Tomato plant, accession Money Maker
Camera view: horizontal (90 deg, fisheye); turntable rotation: 300 degrees
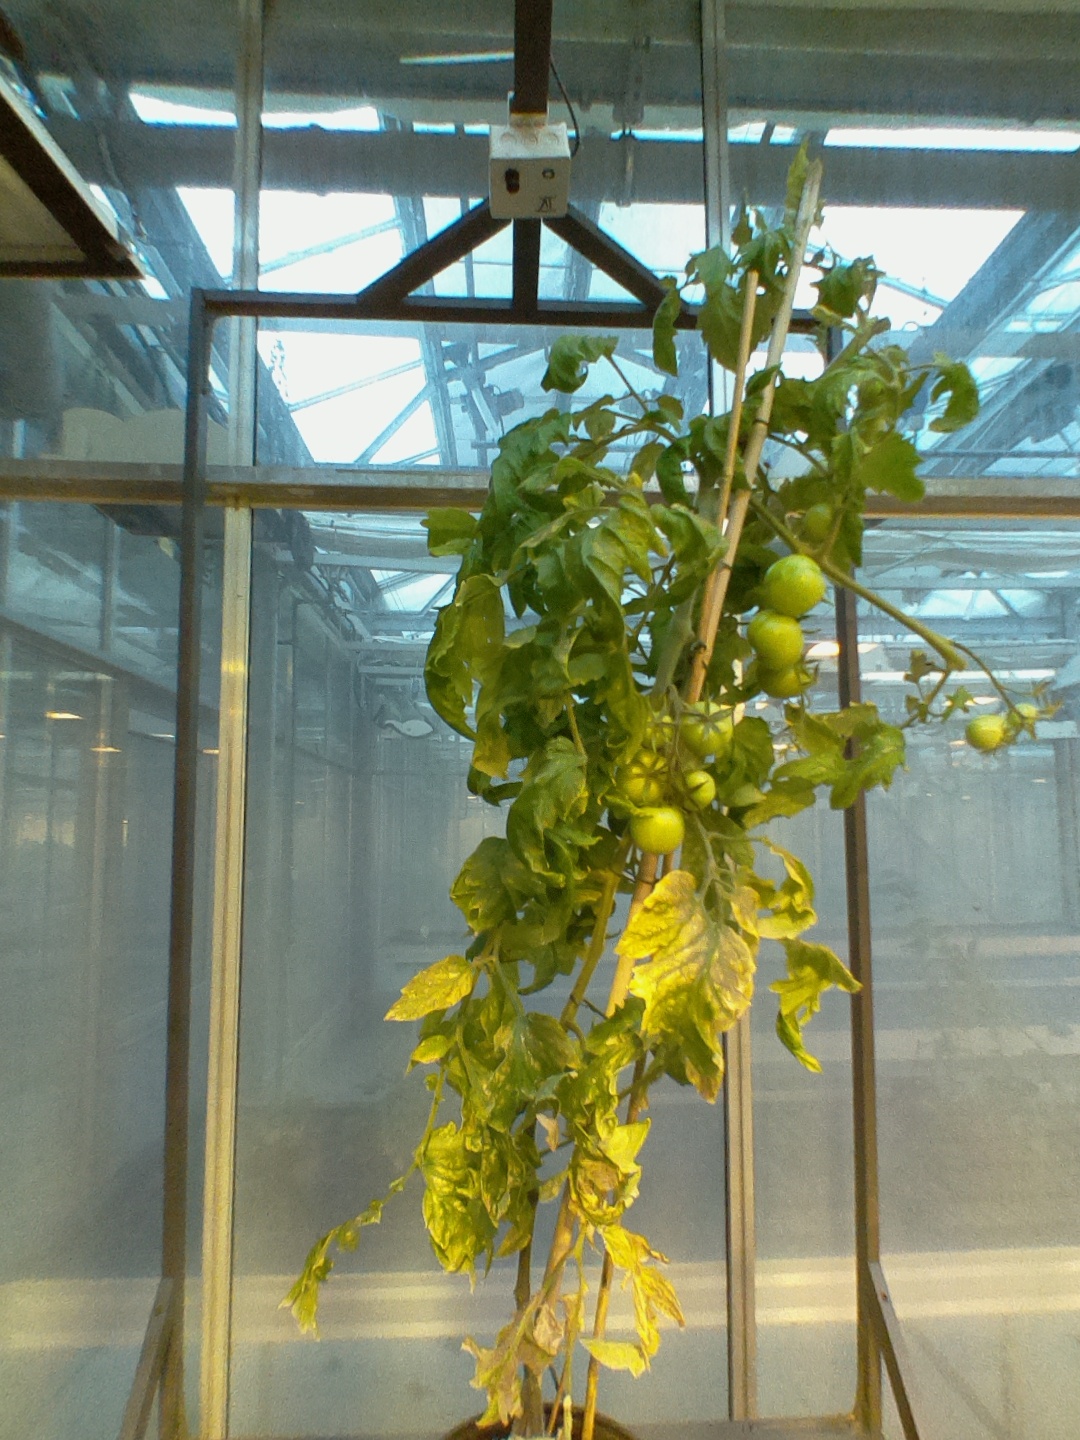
BBCH growth stage 79: 90% -100% of final fruit size